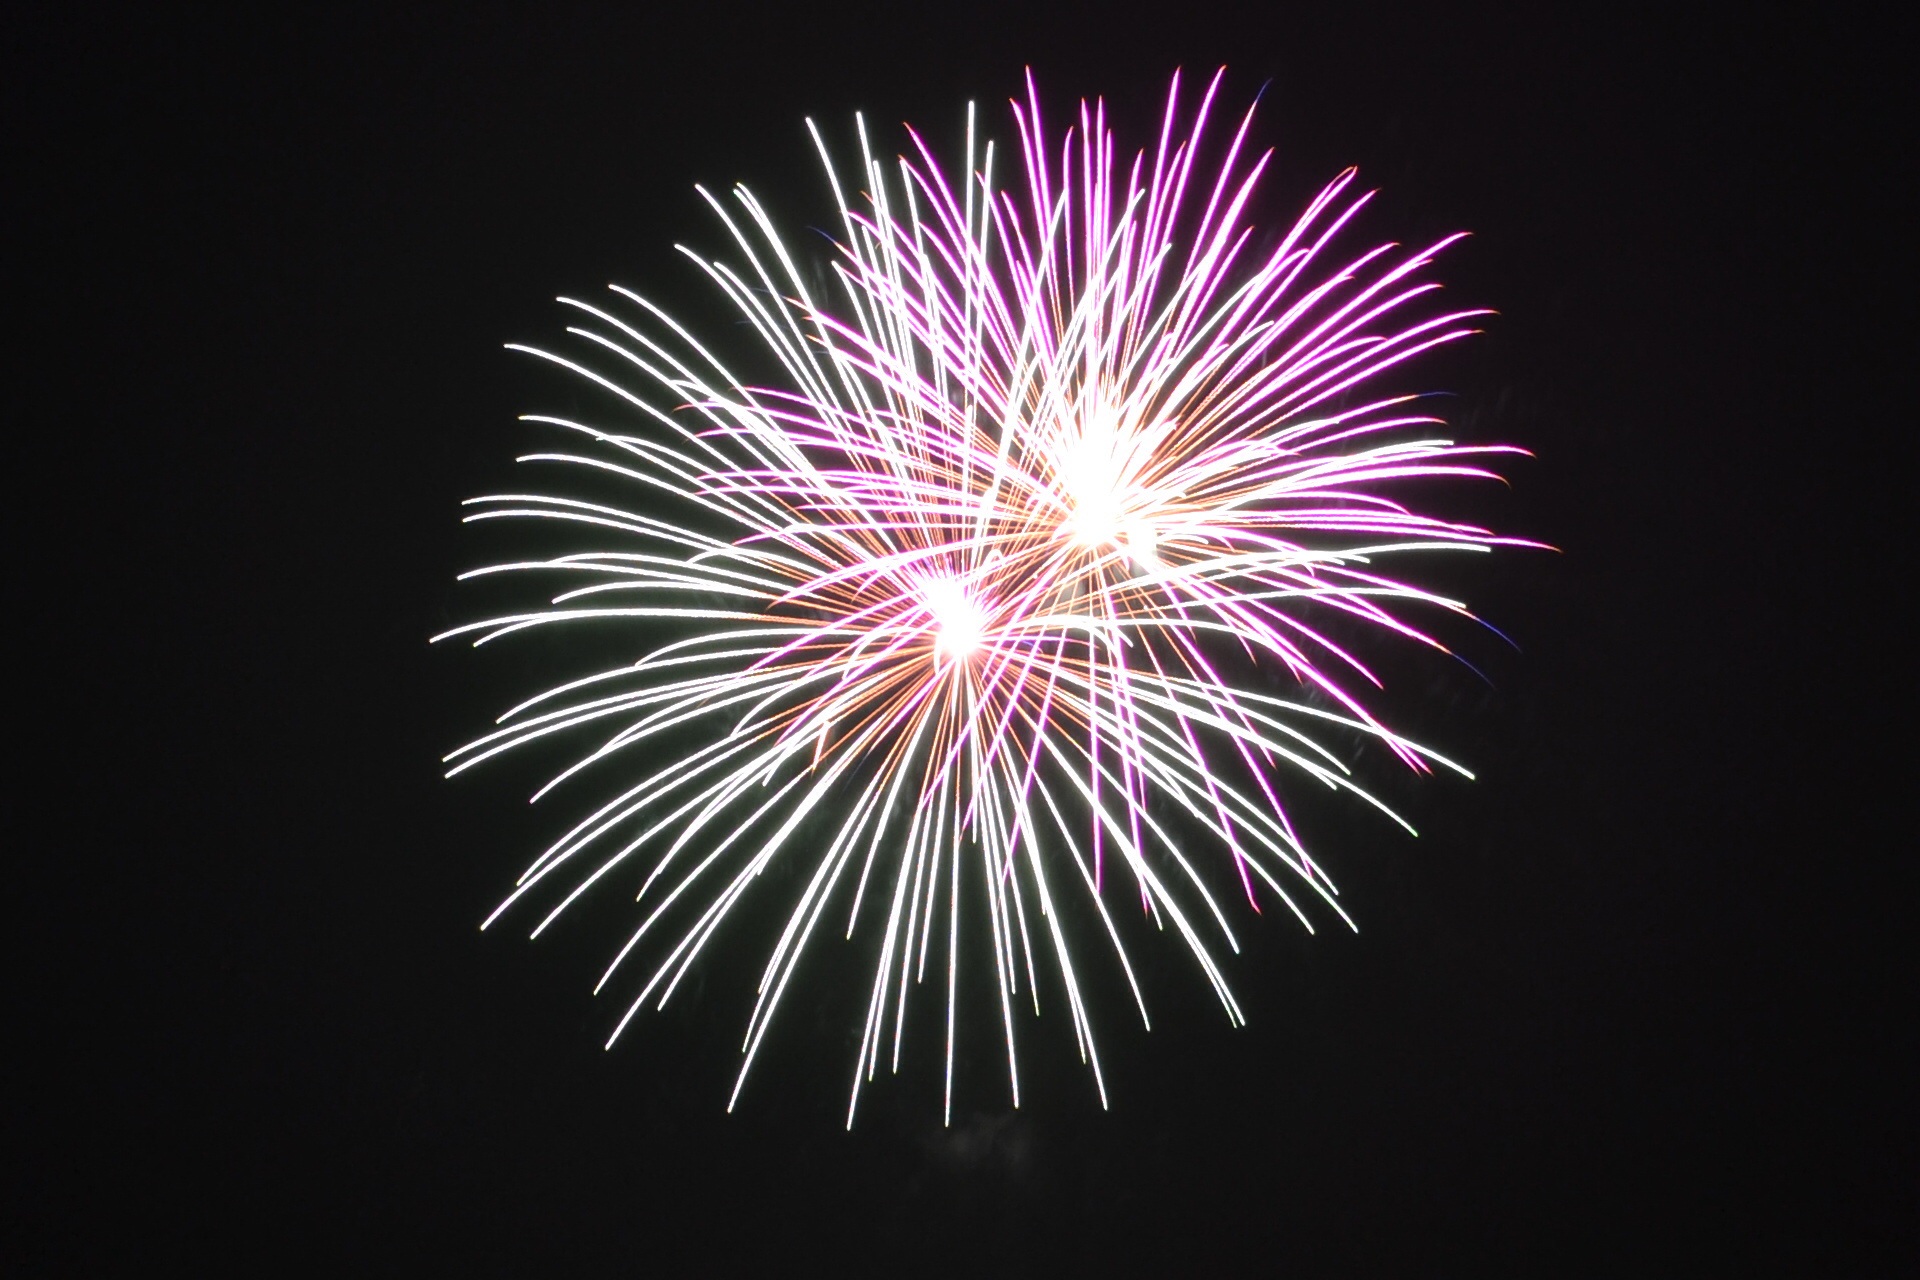
recreation, firework, independence day, fourth of july, fireworks, illustration, event, outdoor recreation